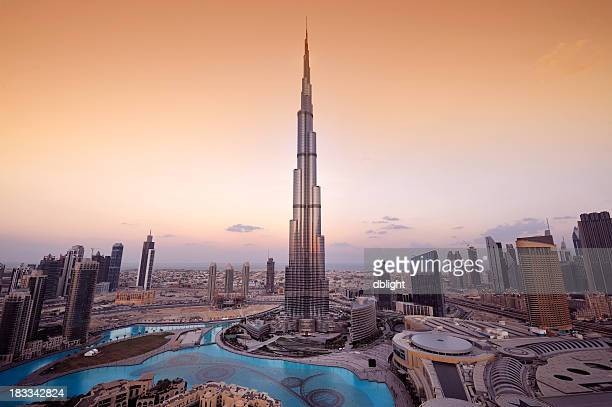
Landmark: Burj Khalifa